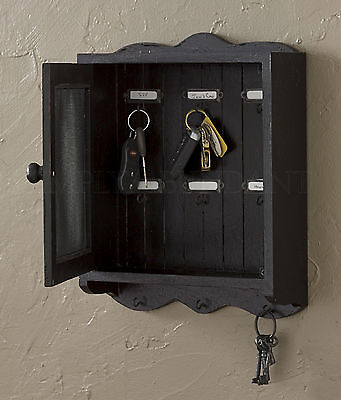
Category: cabinet